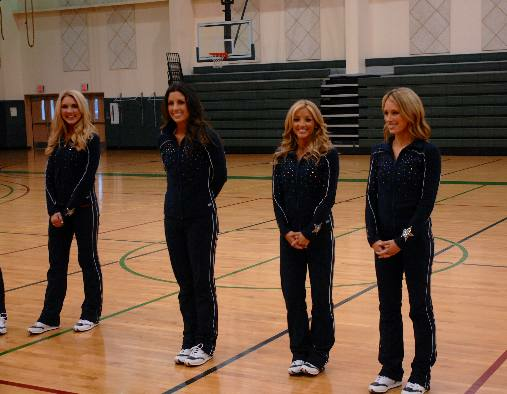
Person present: Yes